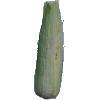
Label: Corn Husk 1